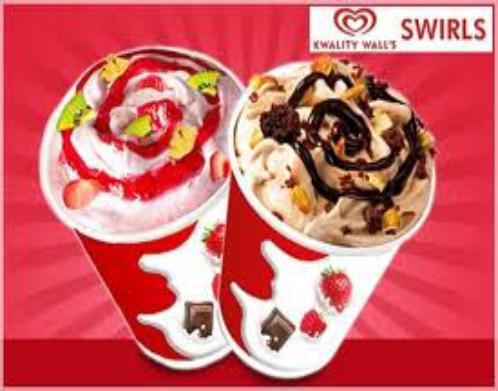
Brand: Kwality Wall's
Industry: Food